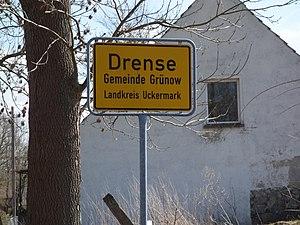
Photo du panneau d'entrée à Drense , commune de Grünow , arrondissement de Uckermark , état fédéral de Brandebourg, Allemagne